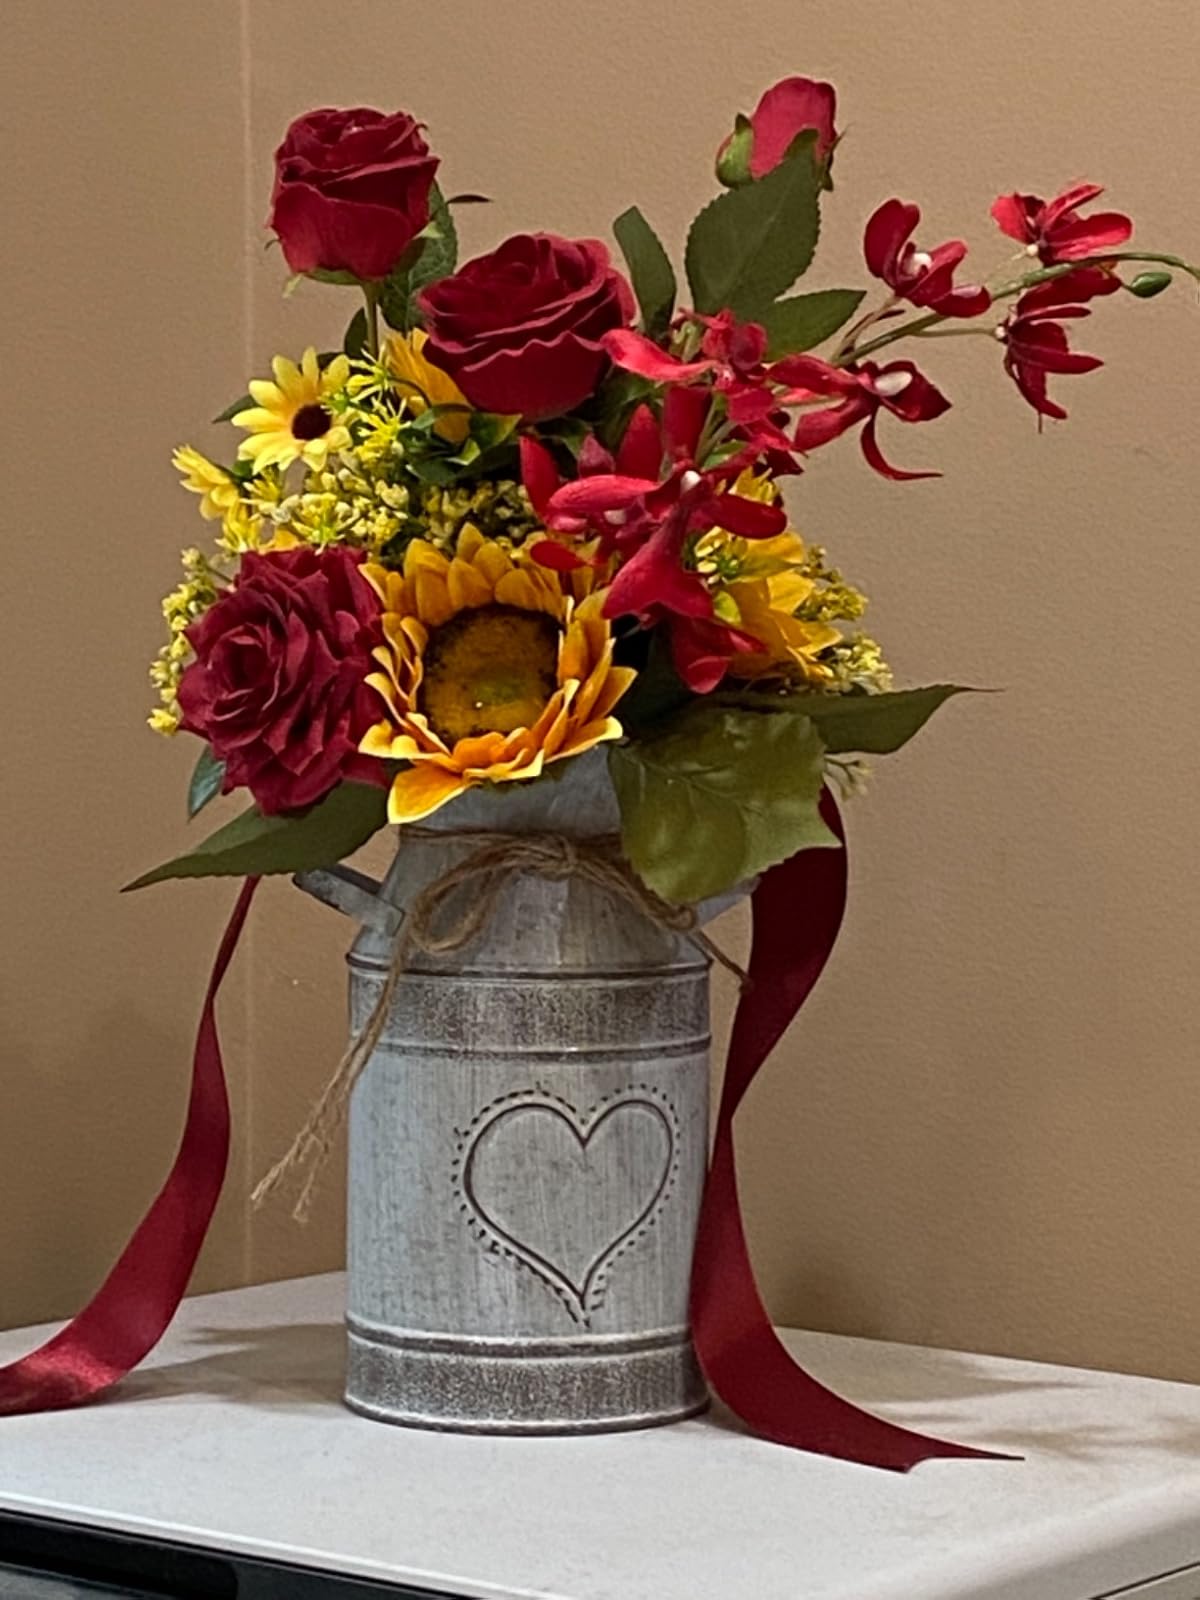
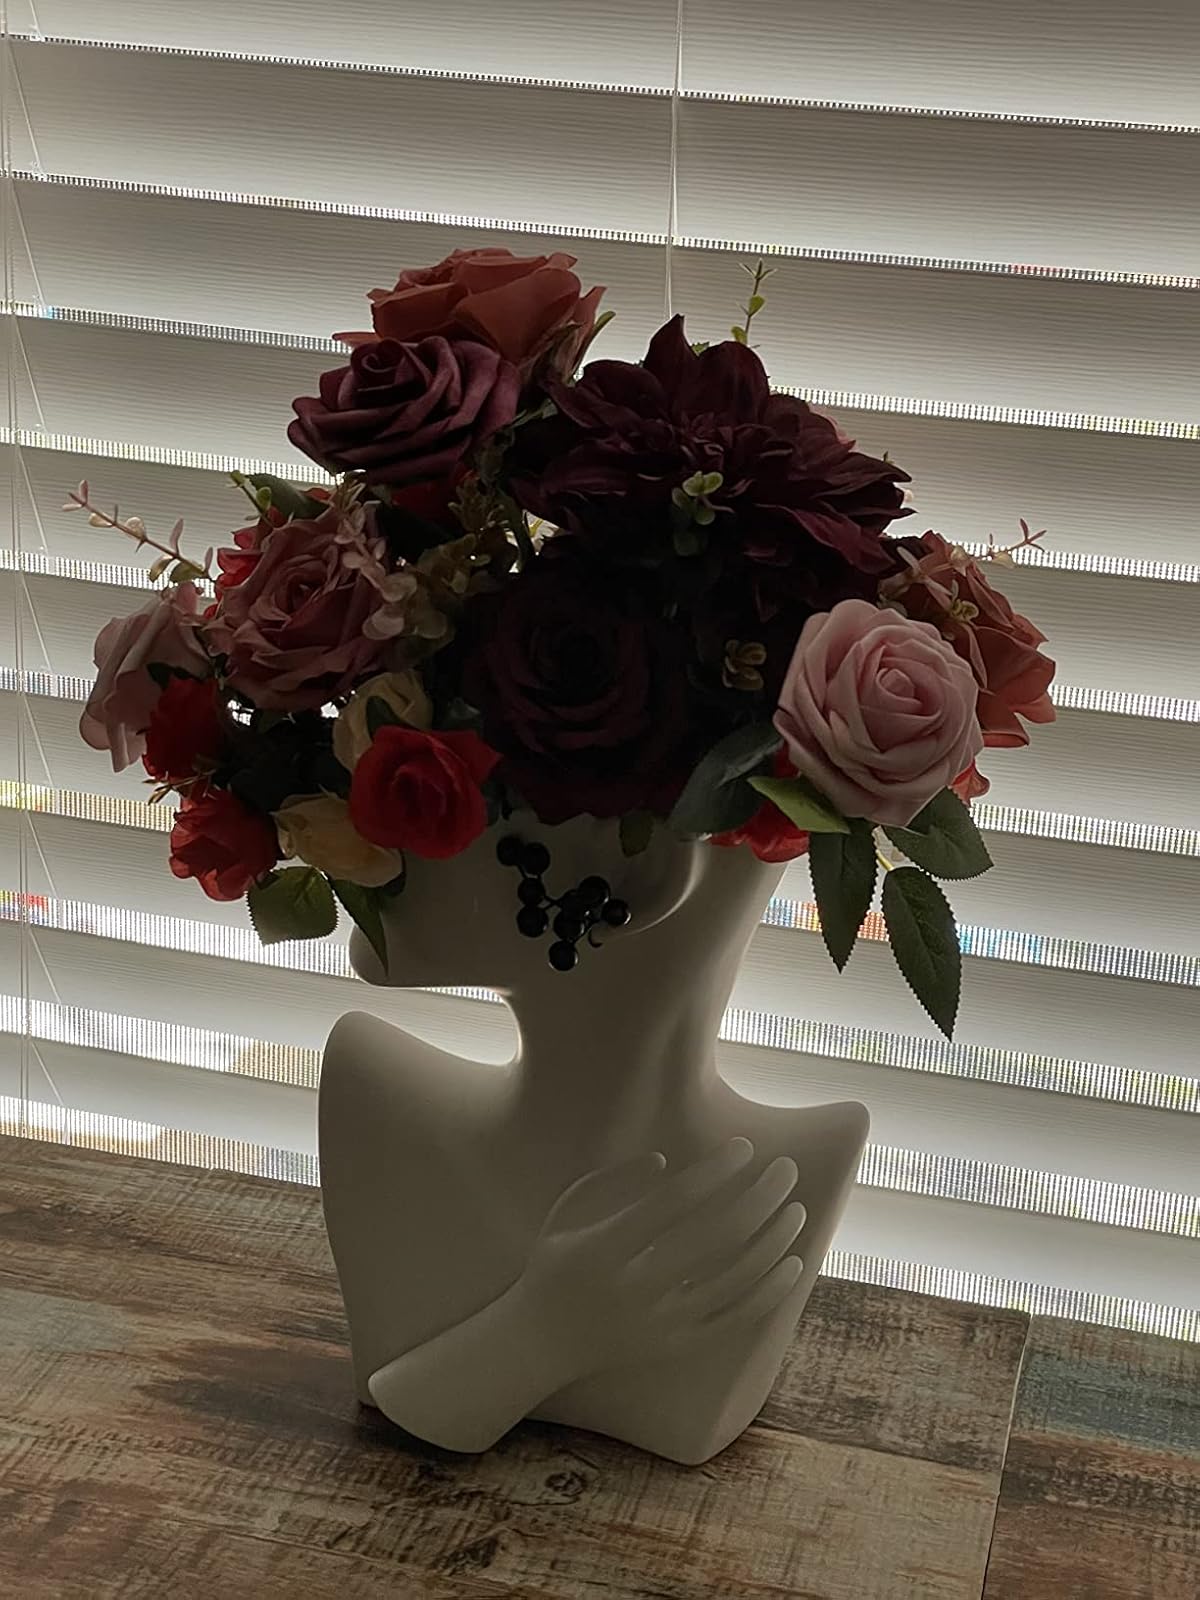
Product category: vase
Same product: no